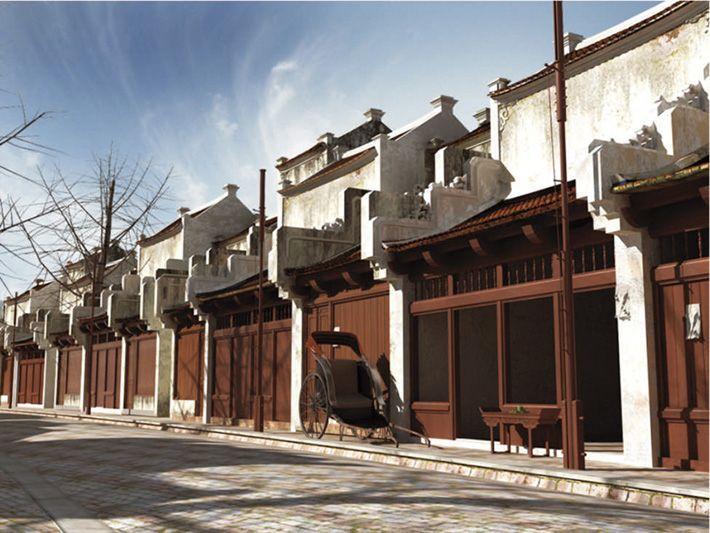
ở trên lề đường có một chiếc xe xích lô